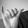
ASL letter: Y